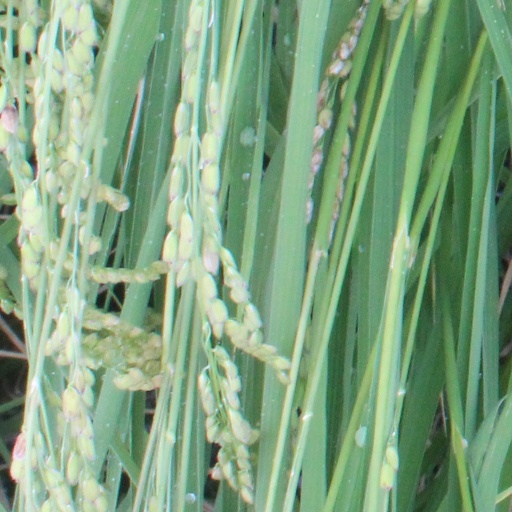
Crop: rice